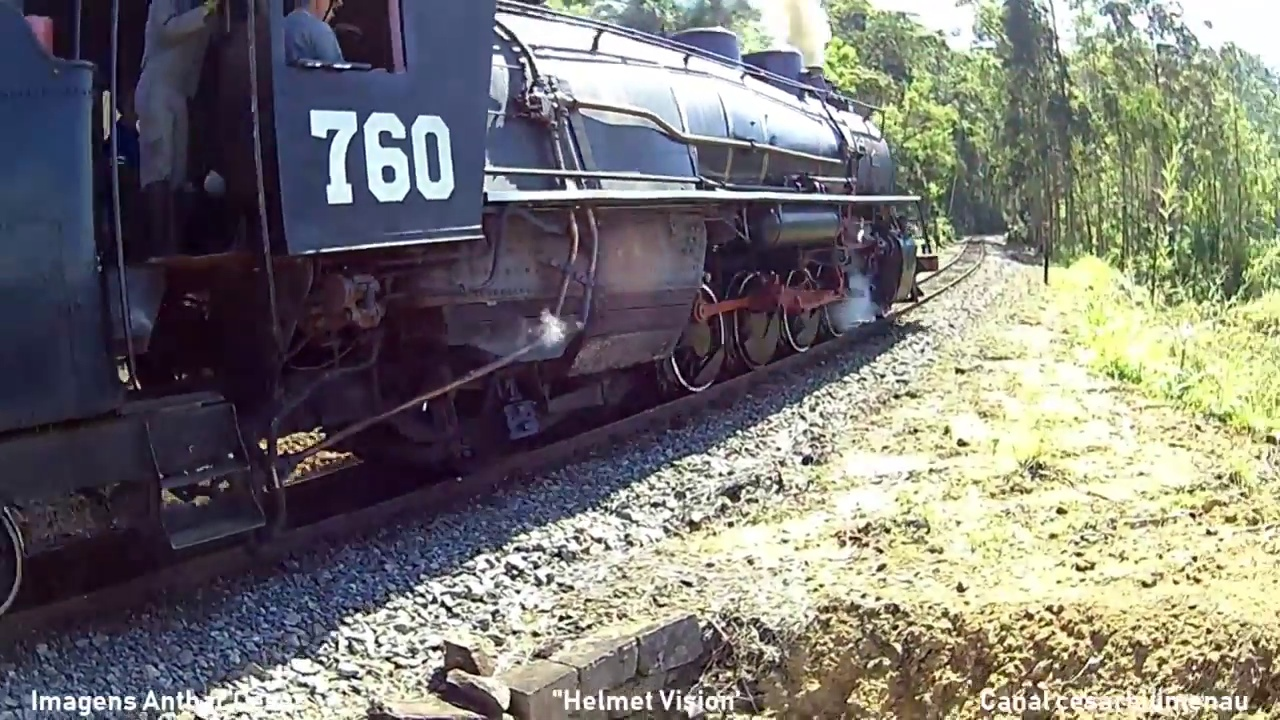
Fire: no
Smoke: yes